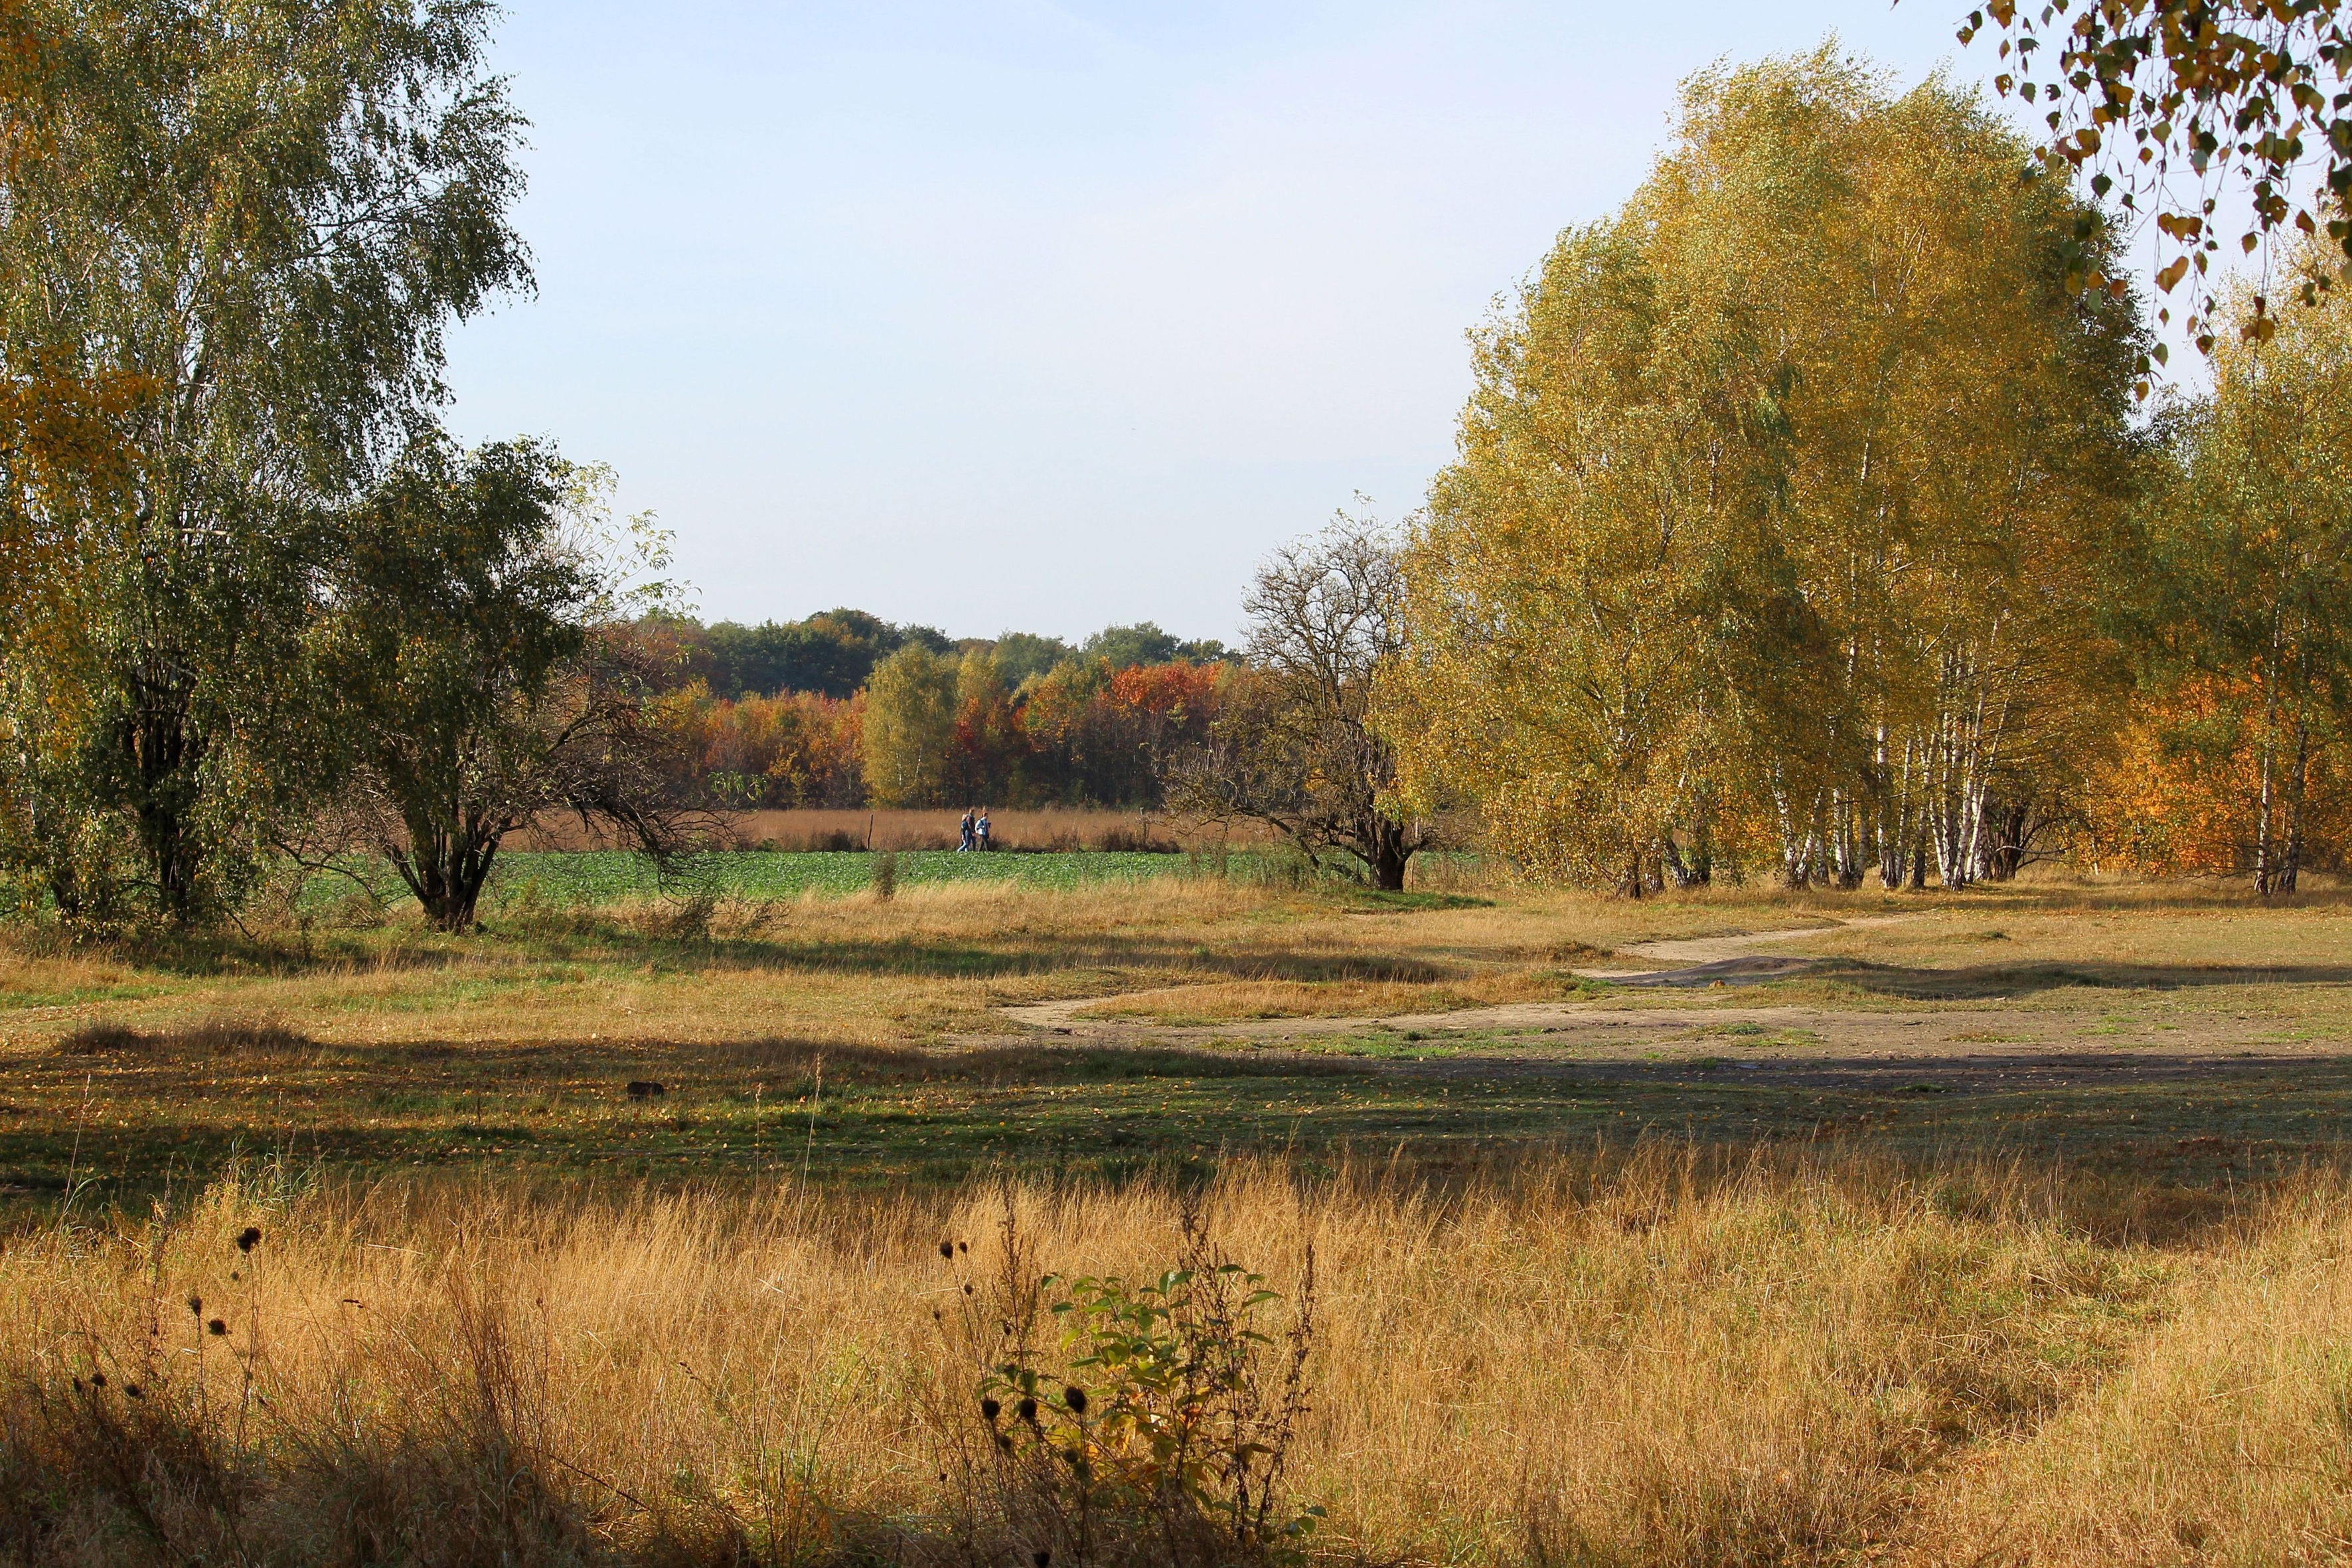
landscape, tree, grass, marsh, wilderness, field, meadow, prairie, pasture, ranch, autumn, colorful, savanna, plain, trees, leaves, grassland, bright, wetland, woodland, habitat, late summer, ecosystem, rural area, autumn light, natural environment, woody plant, land lot